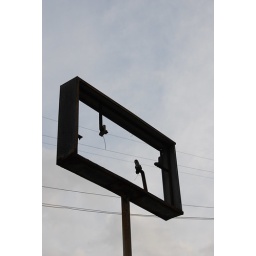
empty frame of an illuminated sign in a street in centro Havanna.